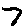
Label: 7